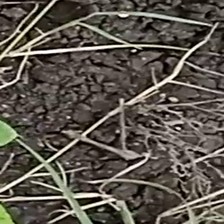
Weed species: Harali_(Cynodon_dactylon)